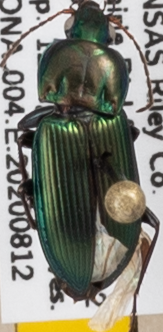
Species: Poecilus chalcites
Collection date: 2020-08-12
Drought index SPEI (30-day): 1.01
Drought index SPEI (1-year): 1.45
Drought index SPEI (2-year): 2.09